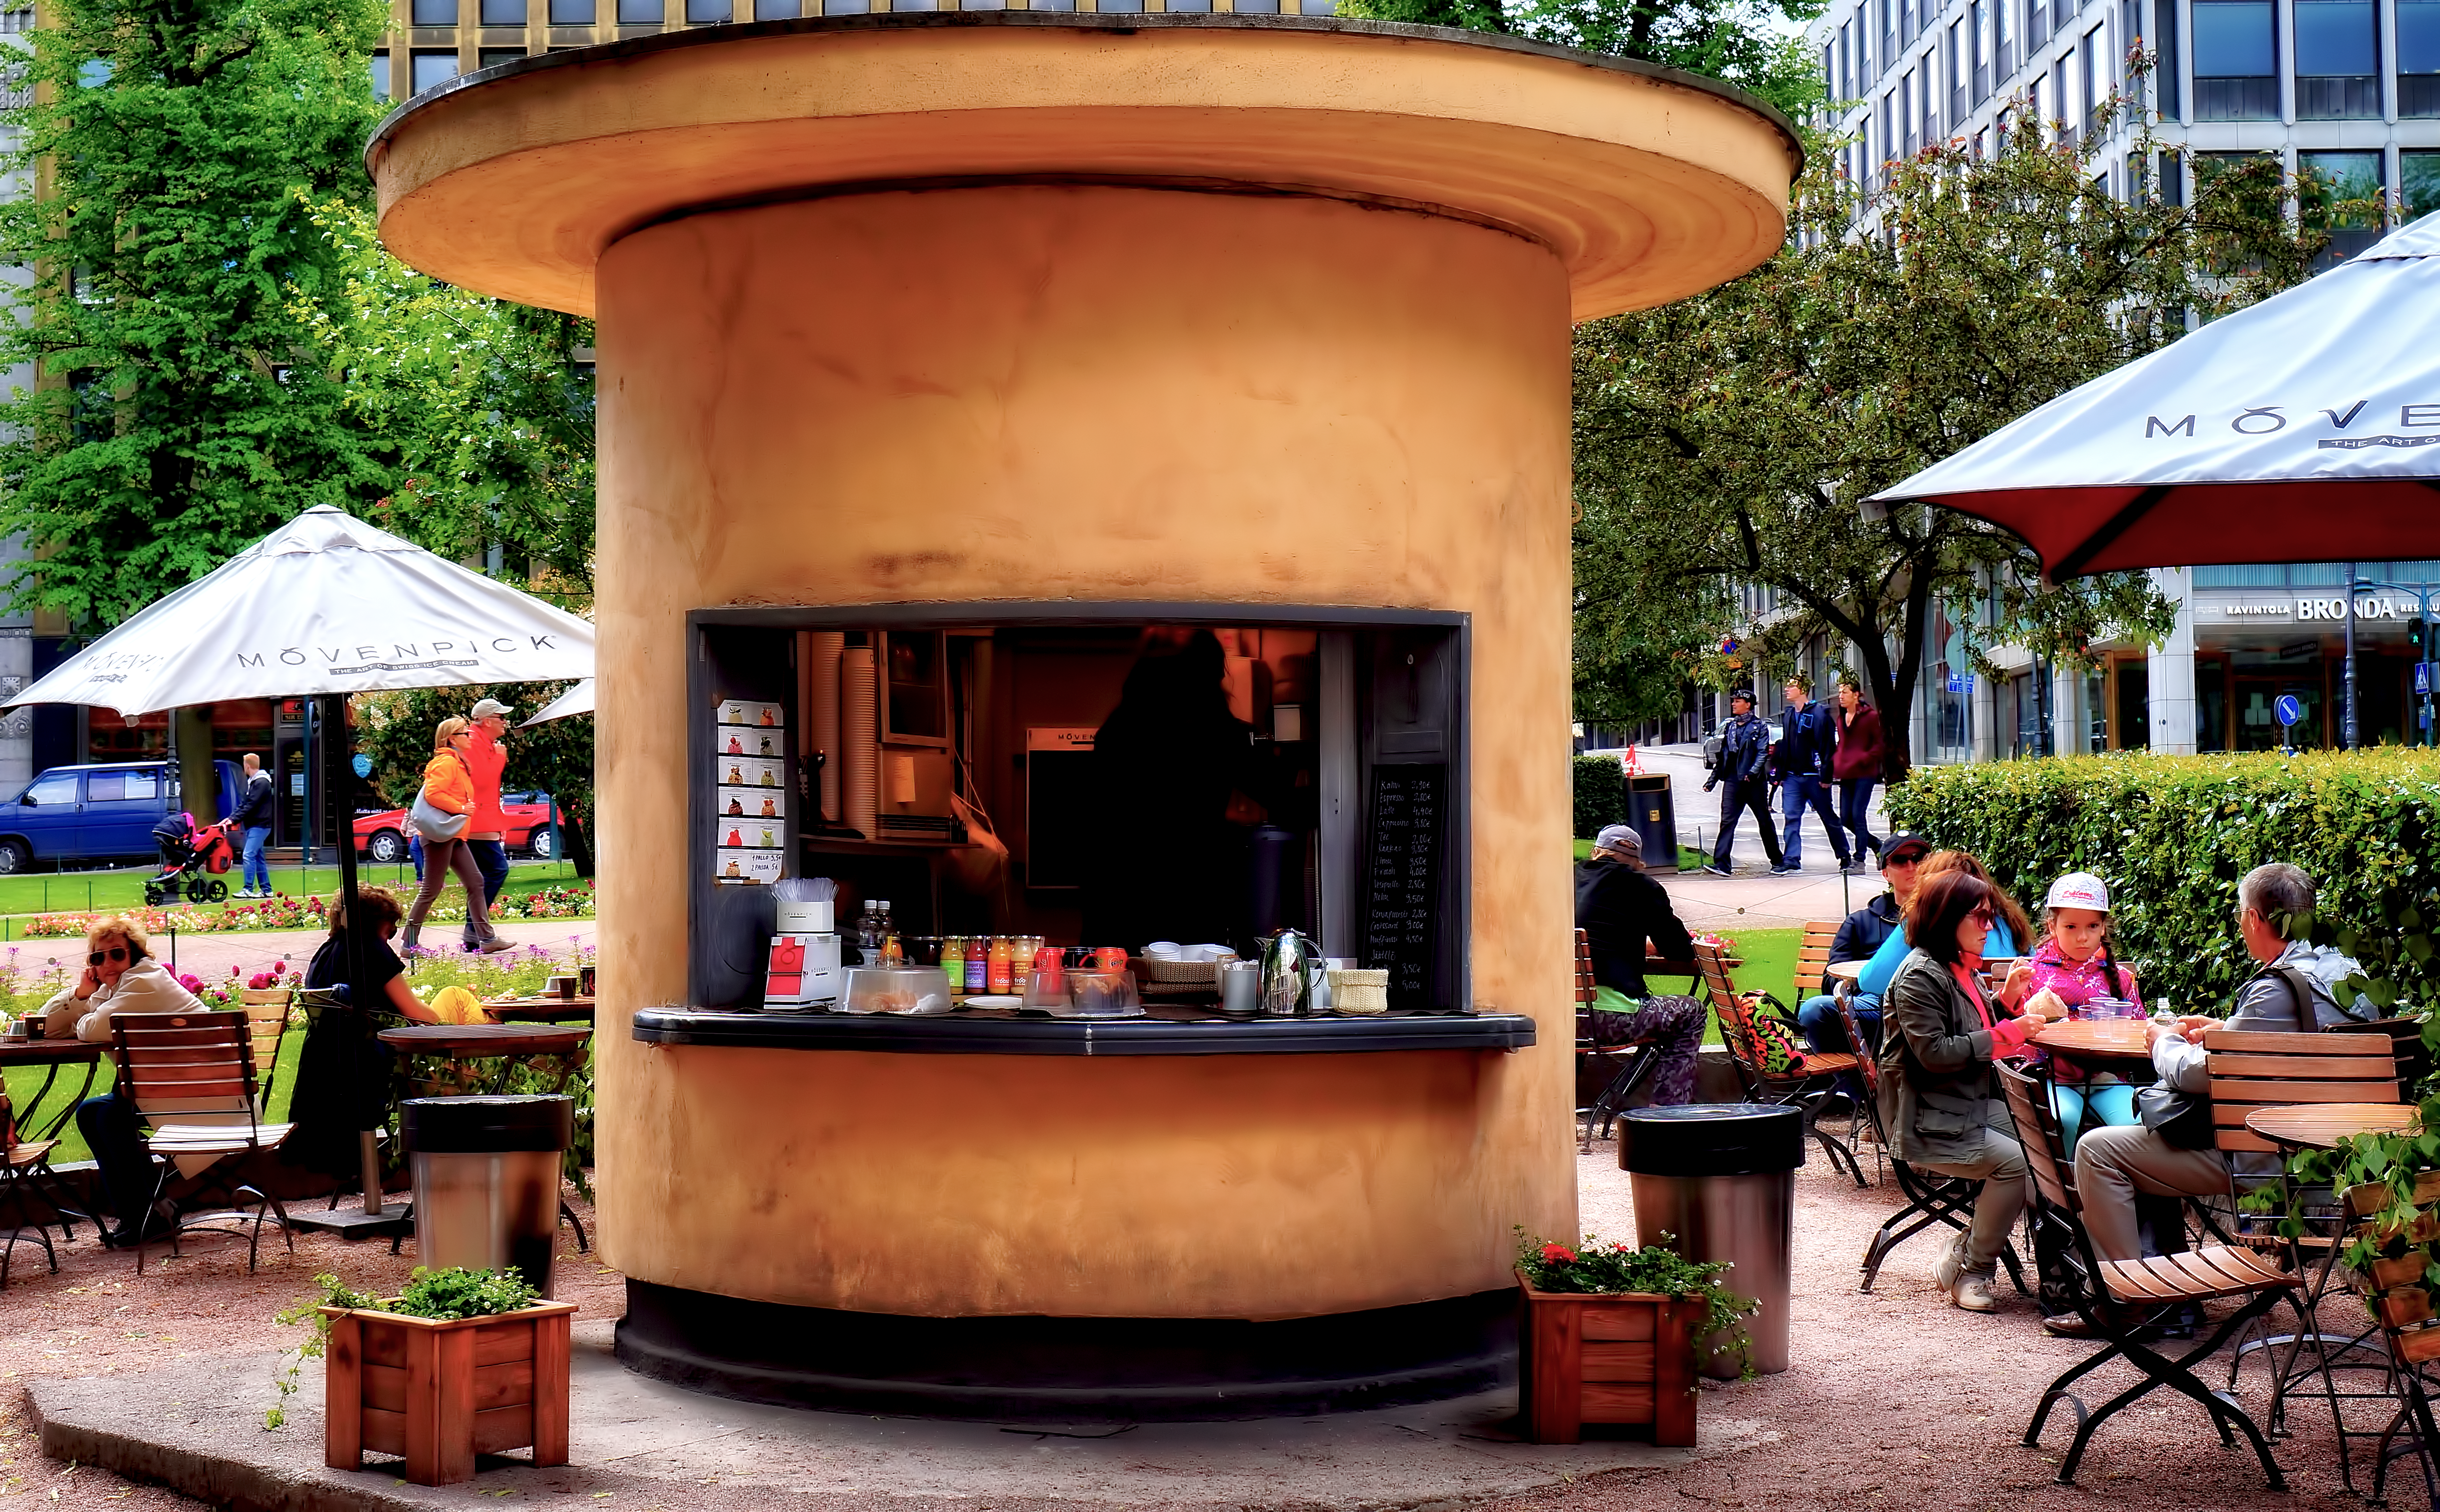
park, cool image, kiosk, finland, helsinki, cool photo, i, esplanadi